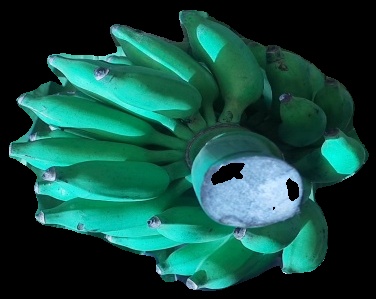
Variety: elakki-bale
Grade: grade3